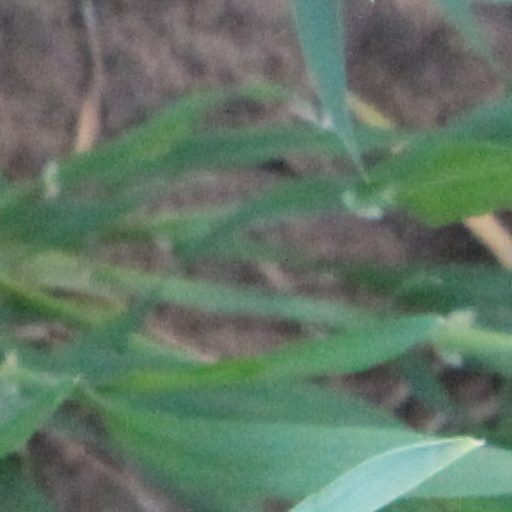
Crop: wheat